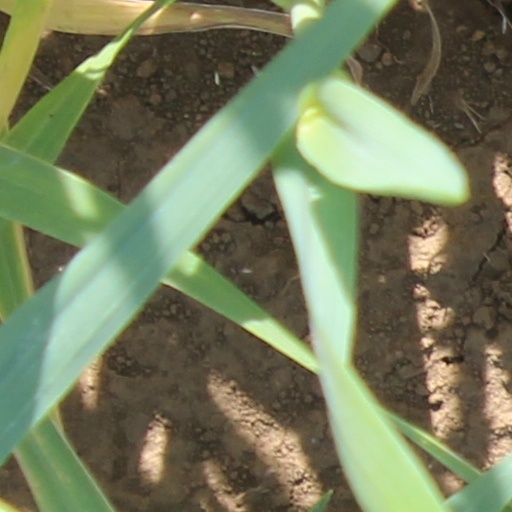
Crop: wheat